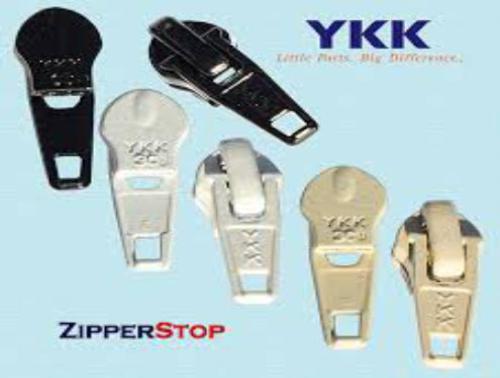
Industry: Necessities